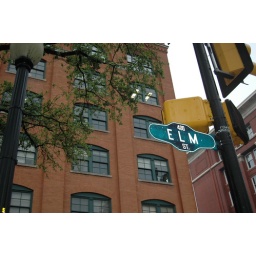
Looking up at the 6th floor window of the former book depository on Elm St. in Dallas, Tx.